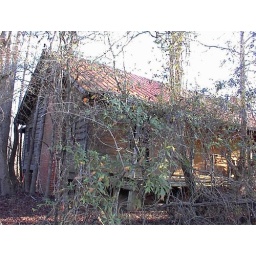
Another abandoned house we ran across back on a dirt road in the country...